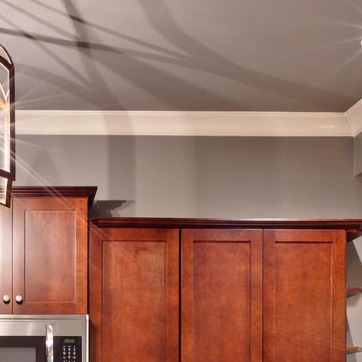
Material: painted